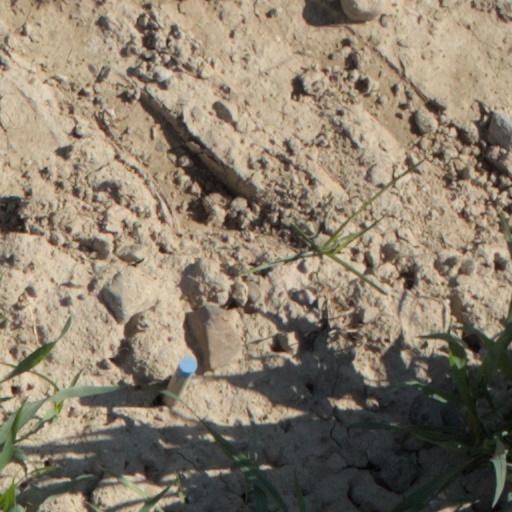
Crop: wheat